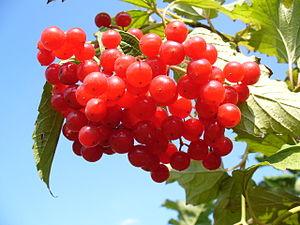
Viorne obier
Les viornes sont des arbrisseaux ou de petits arbres appartenant au genre Viburnum. Ce genre, autrefois classé parmi les Caprifoliacées, fait aujourd'hui partie de la famille des Adoxacées, rangée dans l'ordre des Dipsacales par la classification APG II.